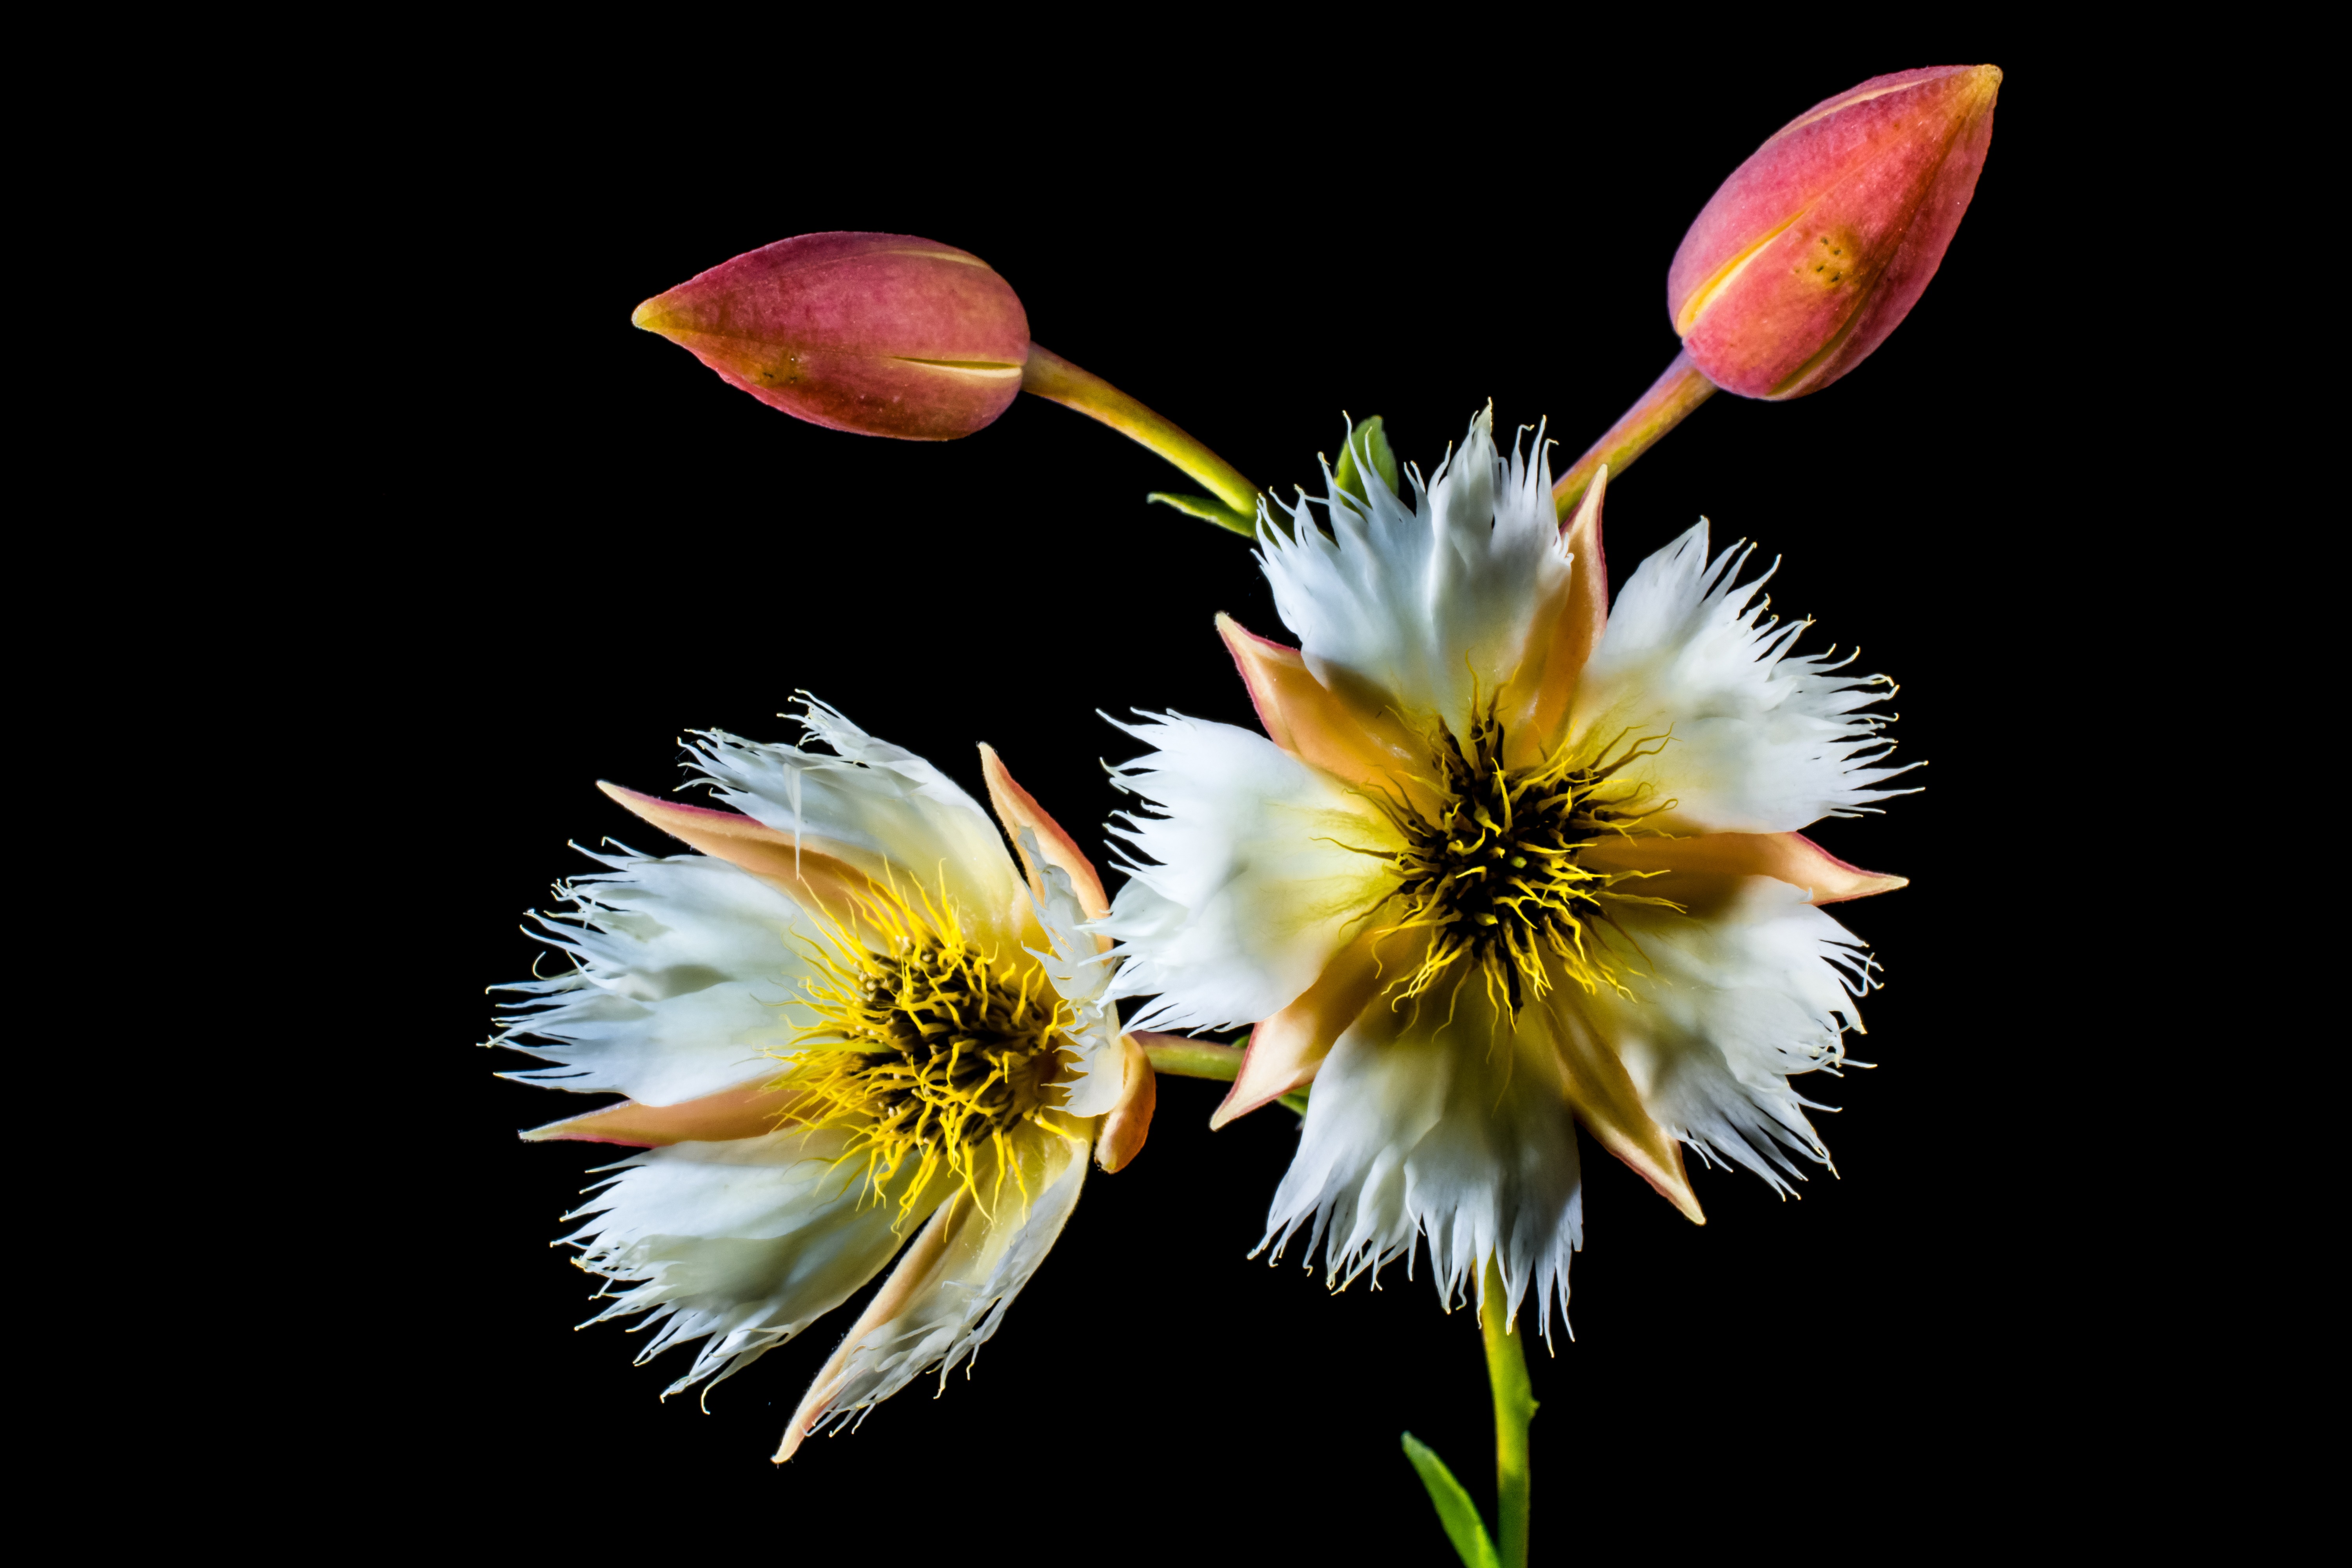
blossom, plant, white, photography, flower, petal, bloom, pollen, produce, botany, yellow, flora, wildflower, close up, nectar, macro photography, flowering plant, flowering twig, plant stem, land plant